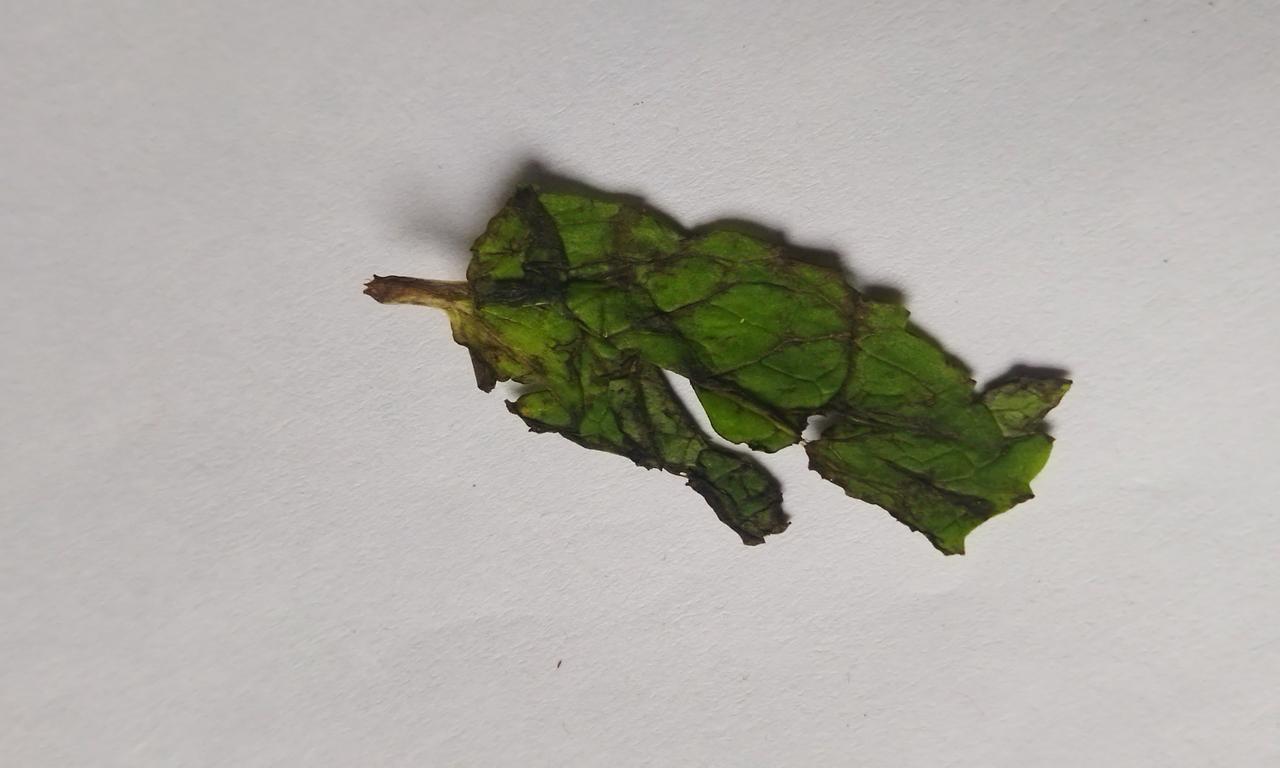
Label: Spoiled